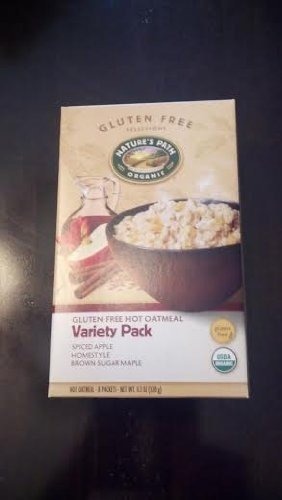
Item Name: Natures Path Cereal Hot Gf Variety Pk8
Bullet Point: Homestyle Brown Sugar Maple Gluten Free Hot Oatmeal Variety Pack. Gluten free selections. Nature's Path Organic 3 Generations. Spiced apple. USDA organic. Hot oatmeal - 8 packets.
Product Description: "Growing up on an organic farm, I learned a lot about caring for the land and the importance of good stewardship. As my father Rupert used to say, 'Always leave the earth better than you found it'. Those wise words flavor everything we do here at Nature's Path. Being a family-run, independent company, we've had the freedom to place people first and get behind the things we're passionate about. Things like tracking down exotic new ingredients and super foods, supporting family & organic farming, championing wildlife conservation and showing leadership in support of food banks and urban gardens.
Value: nan
Unit: None

Price: 5.59